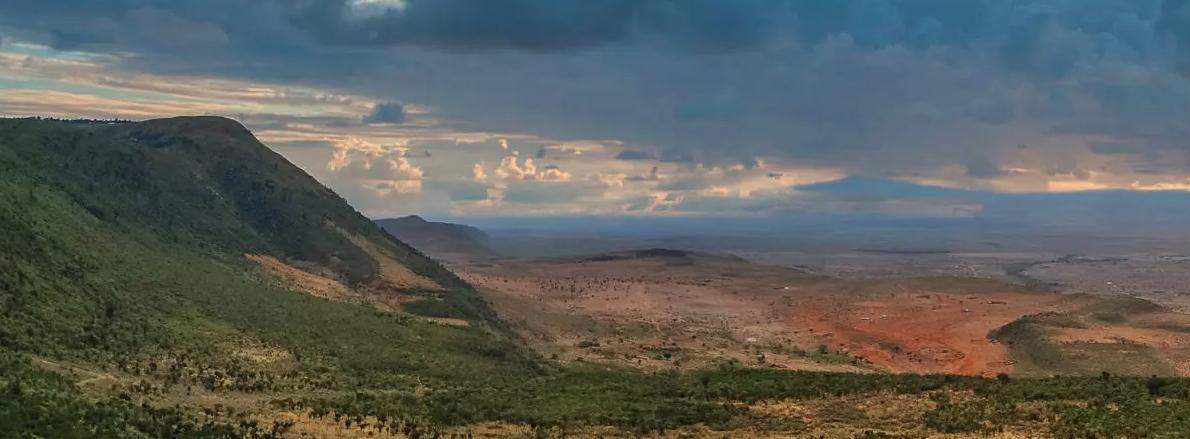
Pakiti za mbegu za mboga kwa pilipili hoho na karoti kutoka "vuna mbegu", zikisisitiza urahisi wa upatikanaji wa mbegu bora kwa wakulima wa bustani. Mbegu hizi huchaguliwa kwa ajili ya uzalishaji wenye tija kulingana na hali ya mazingira na mahitaji ya soko, na ni sehemu ya juhudi za kuendeleza kilimo chenye teknolojia rahisi ,kinachowezesha wakulima wadogo kupata mbegu bora.